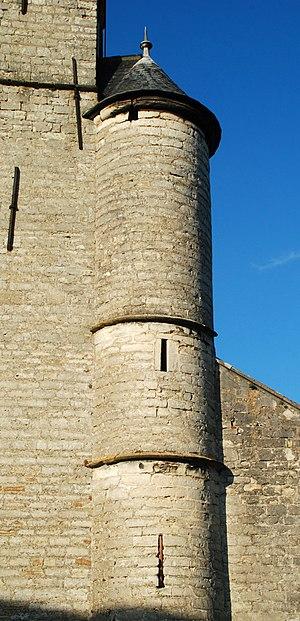
L'église Sainte-Agathe est une église de style gothique située à Rhode-Sainte-Agathe, village de la commune belge de Huldenberg, dans la province du Brabant flamand.